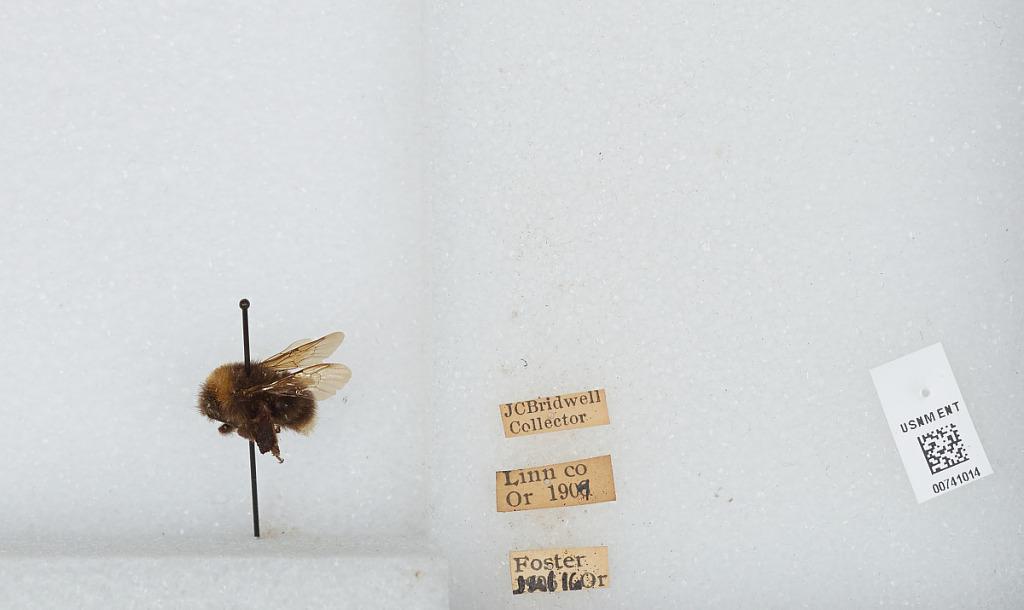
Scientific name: Bombus (Bombus) occidentalis Greene
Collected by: J. Bridwell
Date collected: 1907-7-16
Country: United States
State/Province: Oregon
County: Linn
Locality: Foster
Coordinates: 44.4103, -122.672